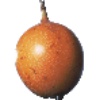
Label: Granadilla 1